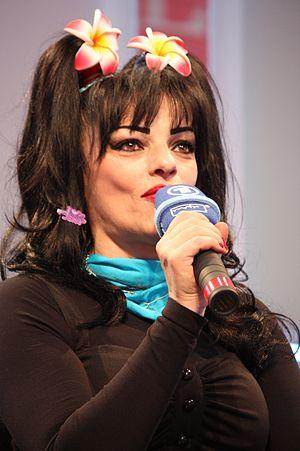
Catharina Hagen, dite Nina Hagen, née le 11 mars 1955 à Berlin-Est en RDA, est une chanteuse allemande.